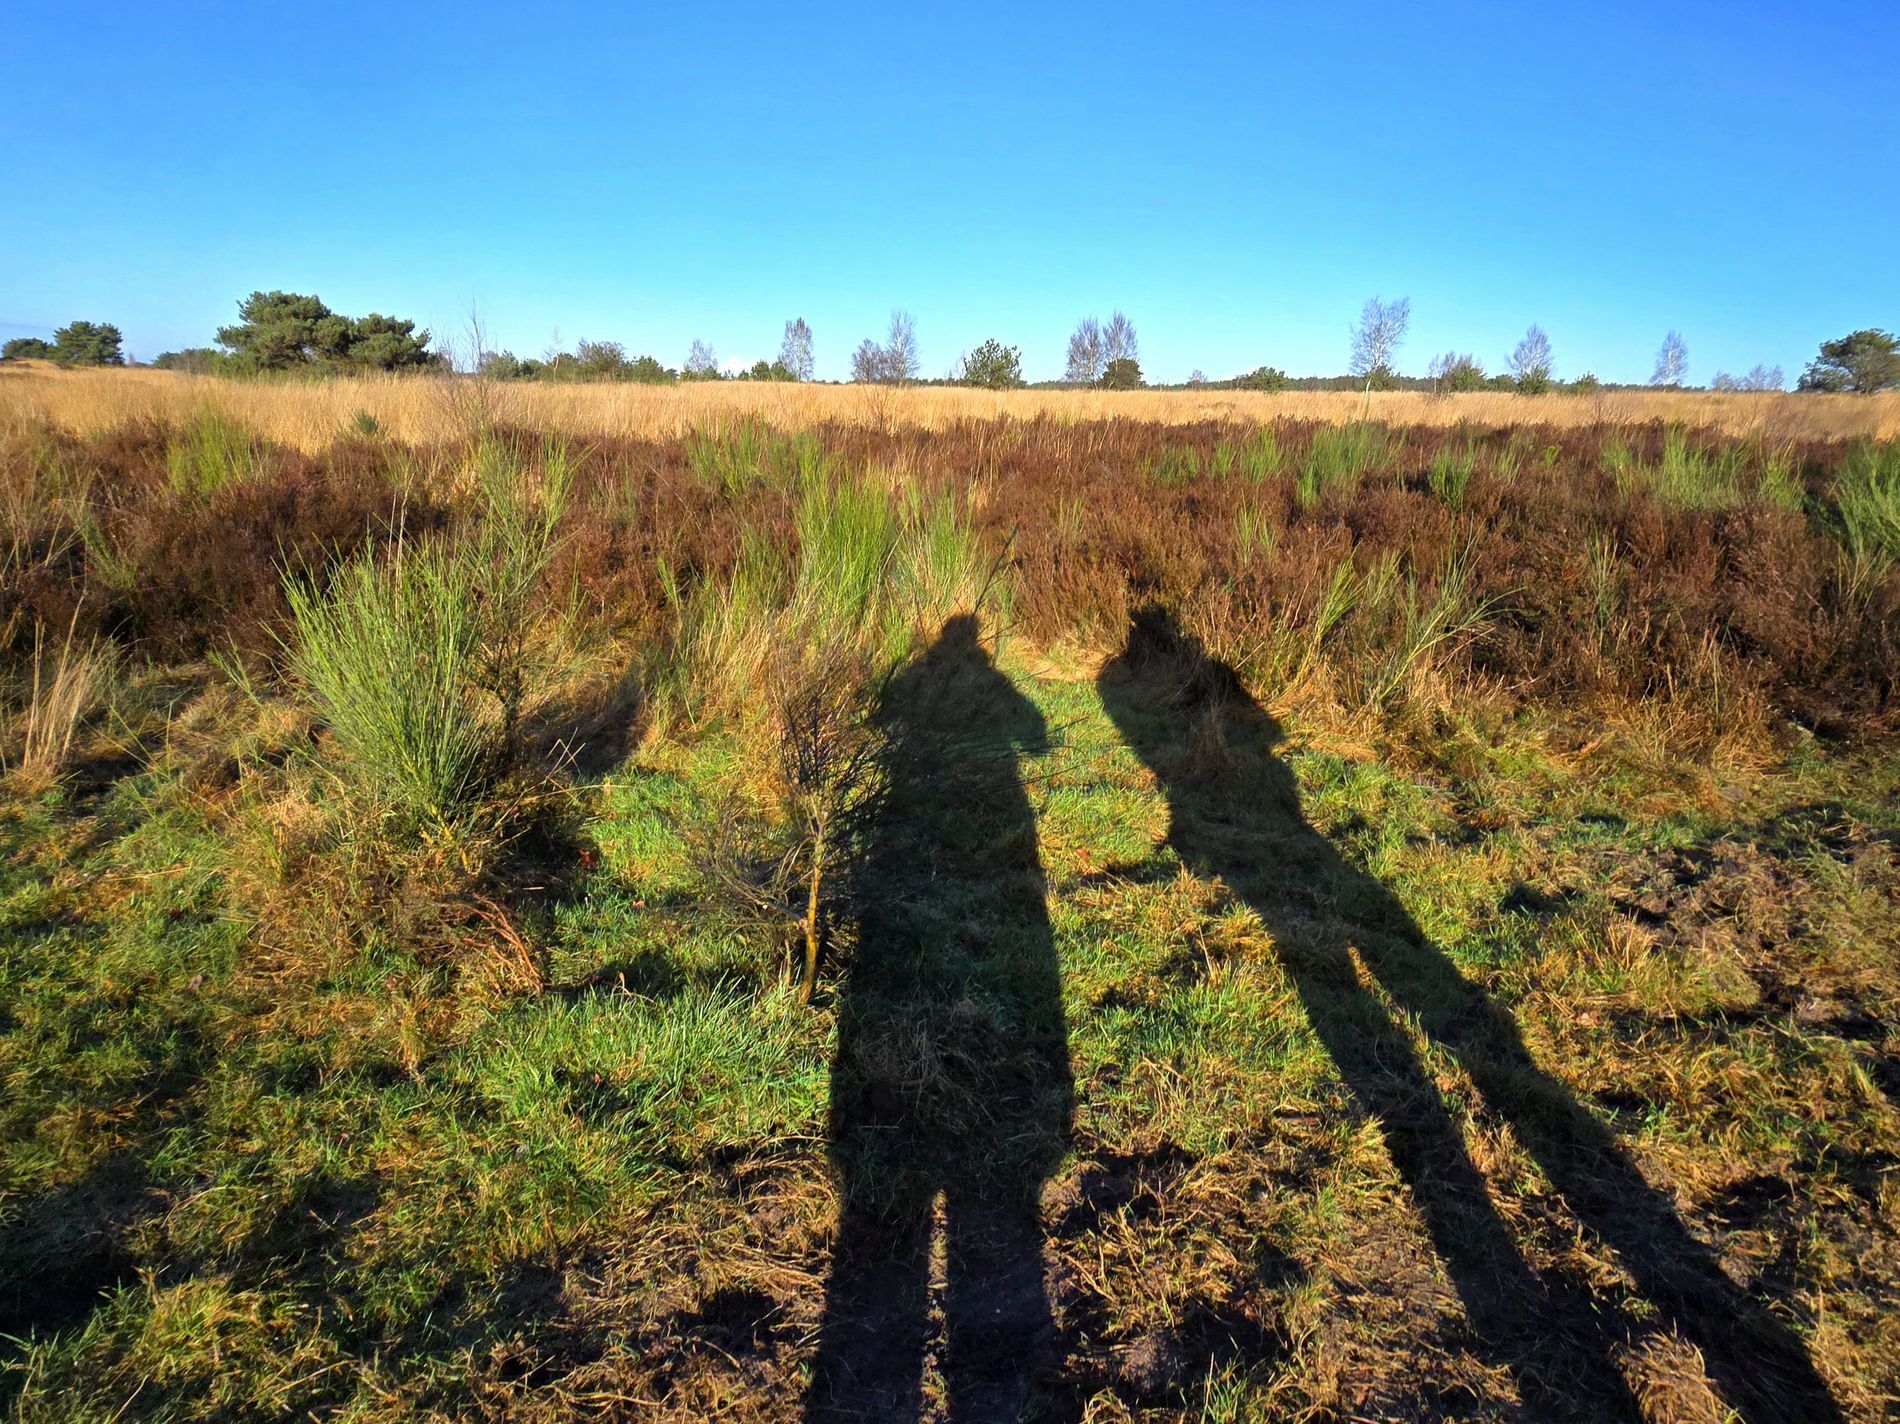
Two shadows
The picture depicts a rural landscape featuring two elongated shadows on the ground, likely from two individuals taking the image in a grassy area. The sun appears to be positioned low in the sky, judging by the shadows' length and angle.
It's an eye-level shot of a natural landscape dominated by a mix of green grass and reddish-brown vegetation, along with the prominent, long shadows of two people. The color palette features natural tones. The lighting is strong, directional light from a low sun. The mood of the image appears to be peaceful and serene.
Labels: Soil, Nature, Outdoors, Wilderness, Plant, Vegetation, Grass, Land, Field, Grassland, Sky, Landscape, Countryside, Farm, Pasture, Rural, Ground, Tree, Scenery, Horizon, Savanna, Woodland, Reed, Path, Moss, Grove, Green, Meadow, Trail, Shadow
Camera: samsung Galaxy S24 Ultra
Aperture: F2.2
Exposure: 1/1429 sec
ISO: 50
Focal length: 2.2 mm